Malcolm Bradbury

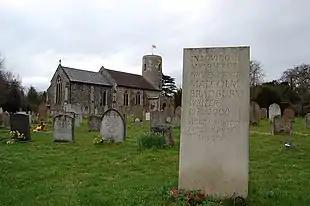
Malcolm Bradbury's grave at St Mary's Church, Tasburgh, Norfolk

Bradbury married Elizabeth Salt and they had two sons. He took up his first teaching post as an adult-education tutor at the University of Hull. With his study on Evelyn Waugh in 1962 he began his career of writing and editing critical books. From 1961 to 1965 he taught at the University of Birmingham. He completed his PhD in American studies at the University of Manchester in 1962, moving to the University of East Anglia (his second novel, "Stepping Westward", appeared in 1965), where he became Professor of American Studies in 1970 and launched the MA in Creative Writing course, attended by both Ian McEwan and Kazuo Ishiguro.